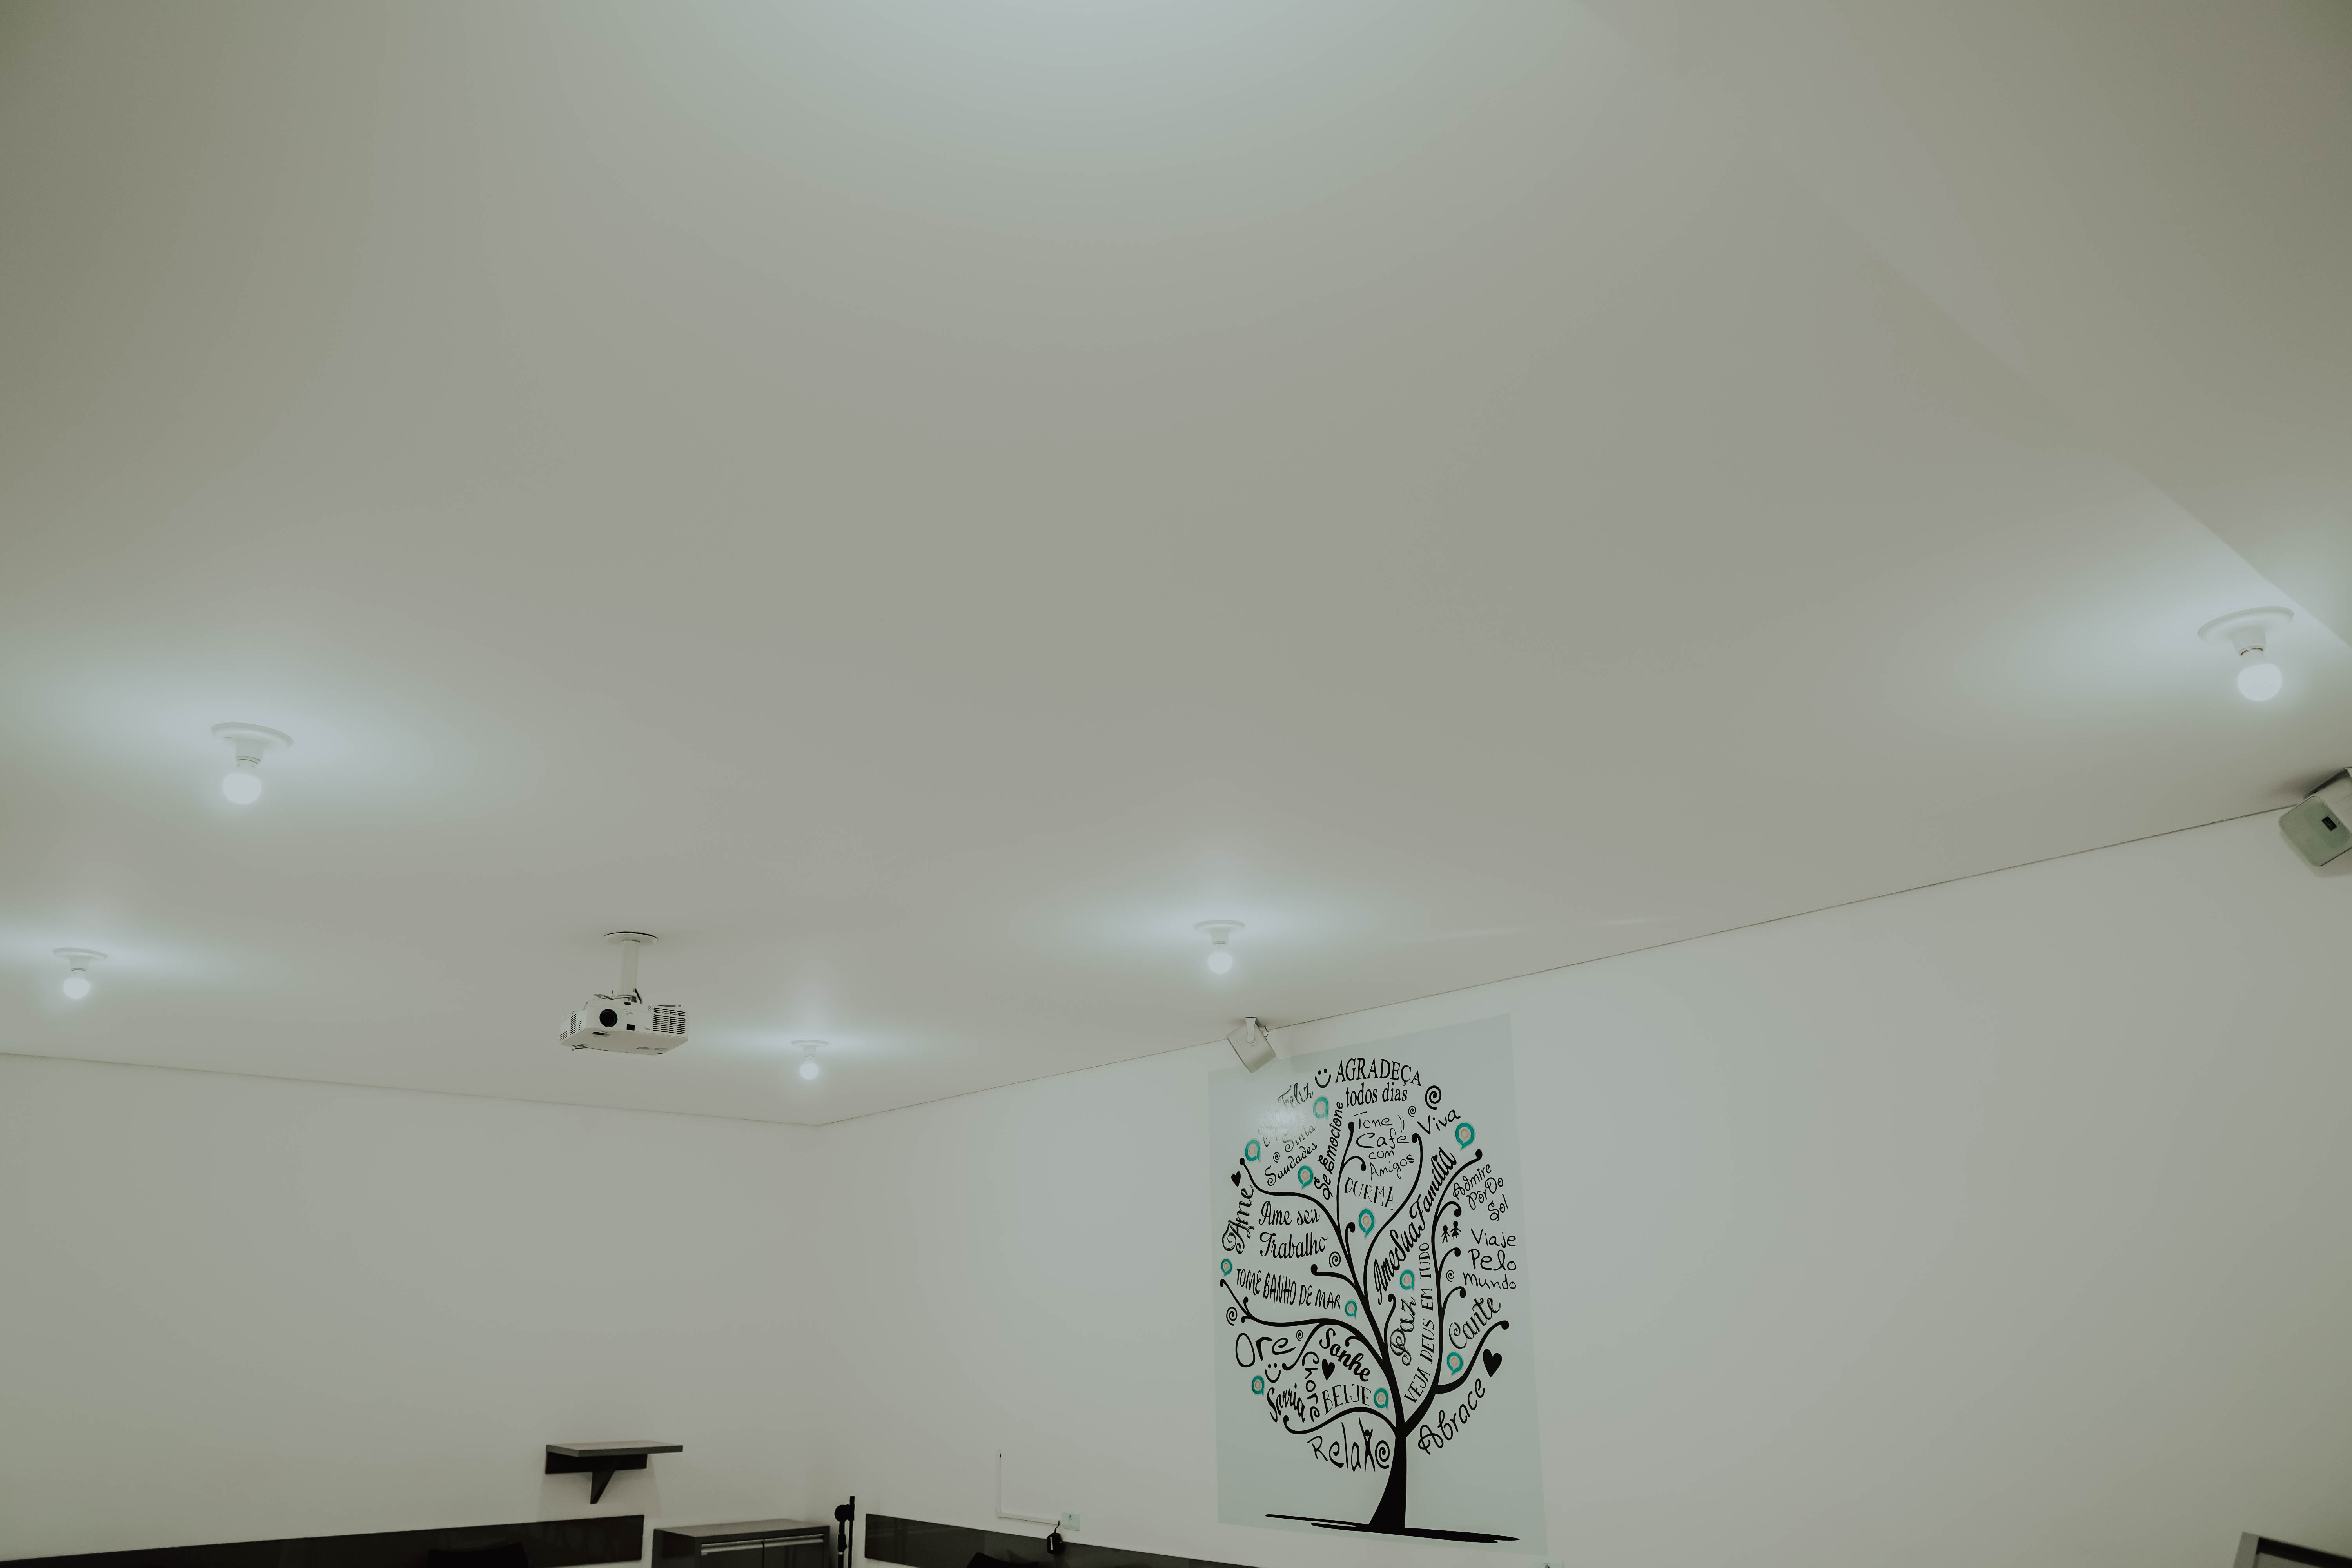
drywall, plaster, lining, ceiling, wall, room, line, architecture, light fixture, interior design